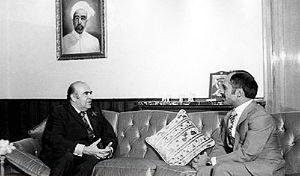
Amir Abbas Hoveida, né le 18 février 1919 à Téhéran et mort le 7 avril 1979 dans la même ville, est un homme politique iranien. Son nom se transcrit également Hoveyda. Son personnage était associé à l'orchidée qu'il portait à la boutonnière et à la pipe qu'il fumait ostensiblement. Sous le règne de Mohammad Reza Chah, il fut le Premier ministre d'Iran le plus longtemps resté en poste. Après la révolution islamique, il fut jugé par les nouvelles autorités et condamné à mort pour « avoir fait la guerre à Dieu » et « semer la corruption sur la Terre ».